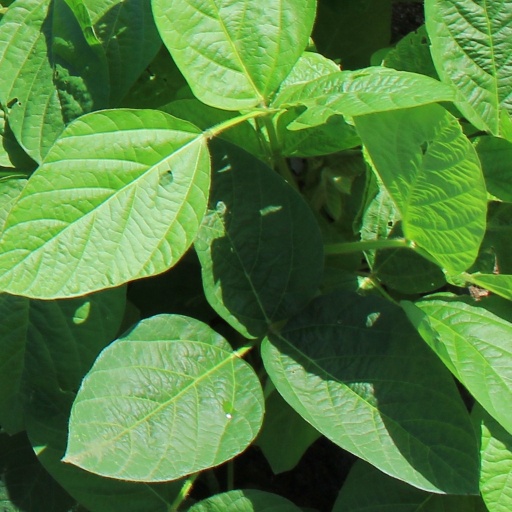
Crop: soybean